Eusébio Cup

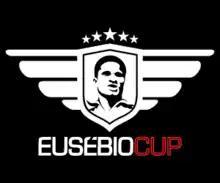
Eusébio Cup logo

The Eusébio Cup is a pre-season friendly football match hosted by Portuguese club S.L. Benfica since 2008. It has been played mostly at their home stadium, Estádio da Luz, with the two exceptions being the 2015 and 2018 editions (played at Estadio BBVA and Estádio Algarve, respectively).